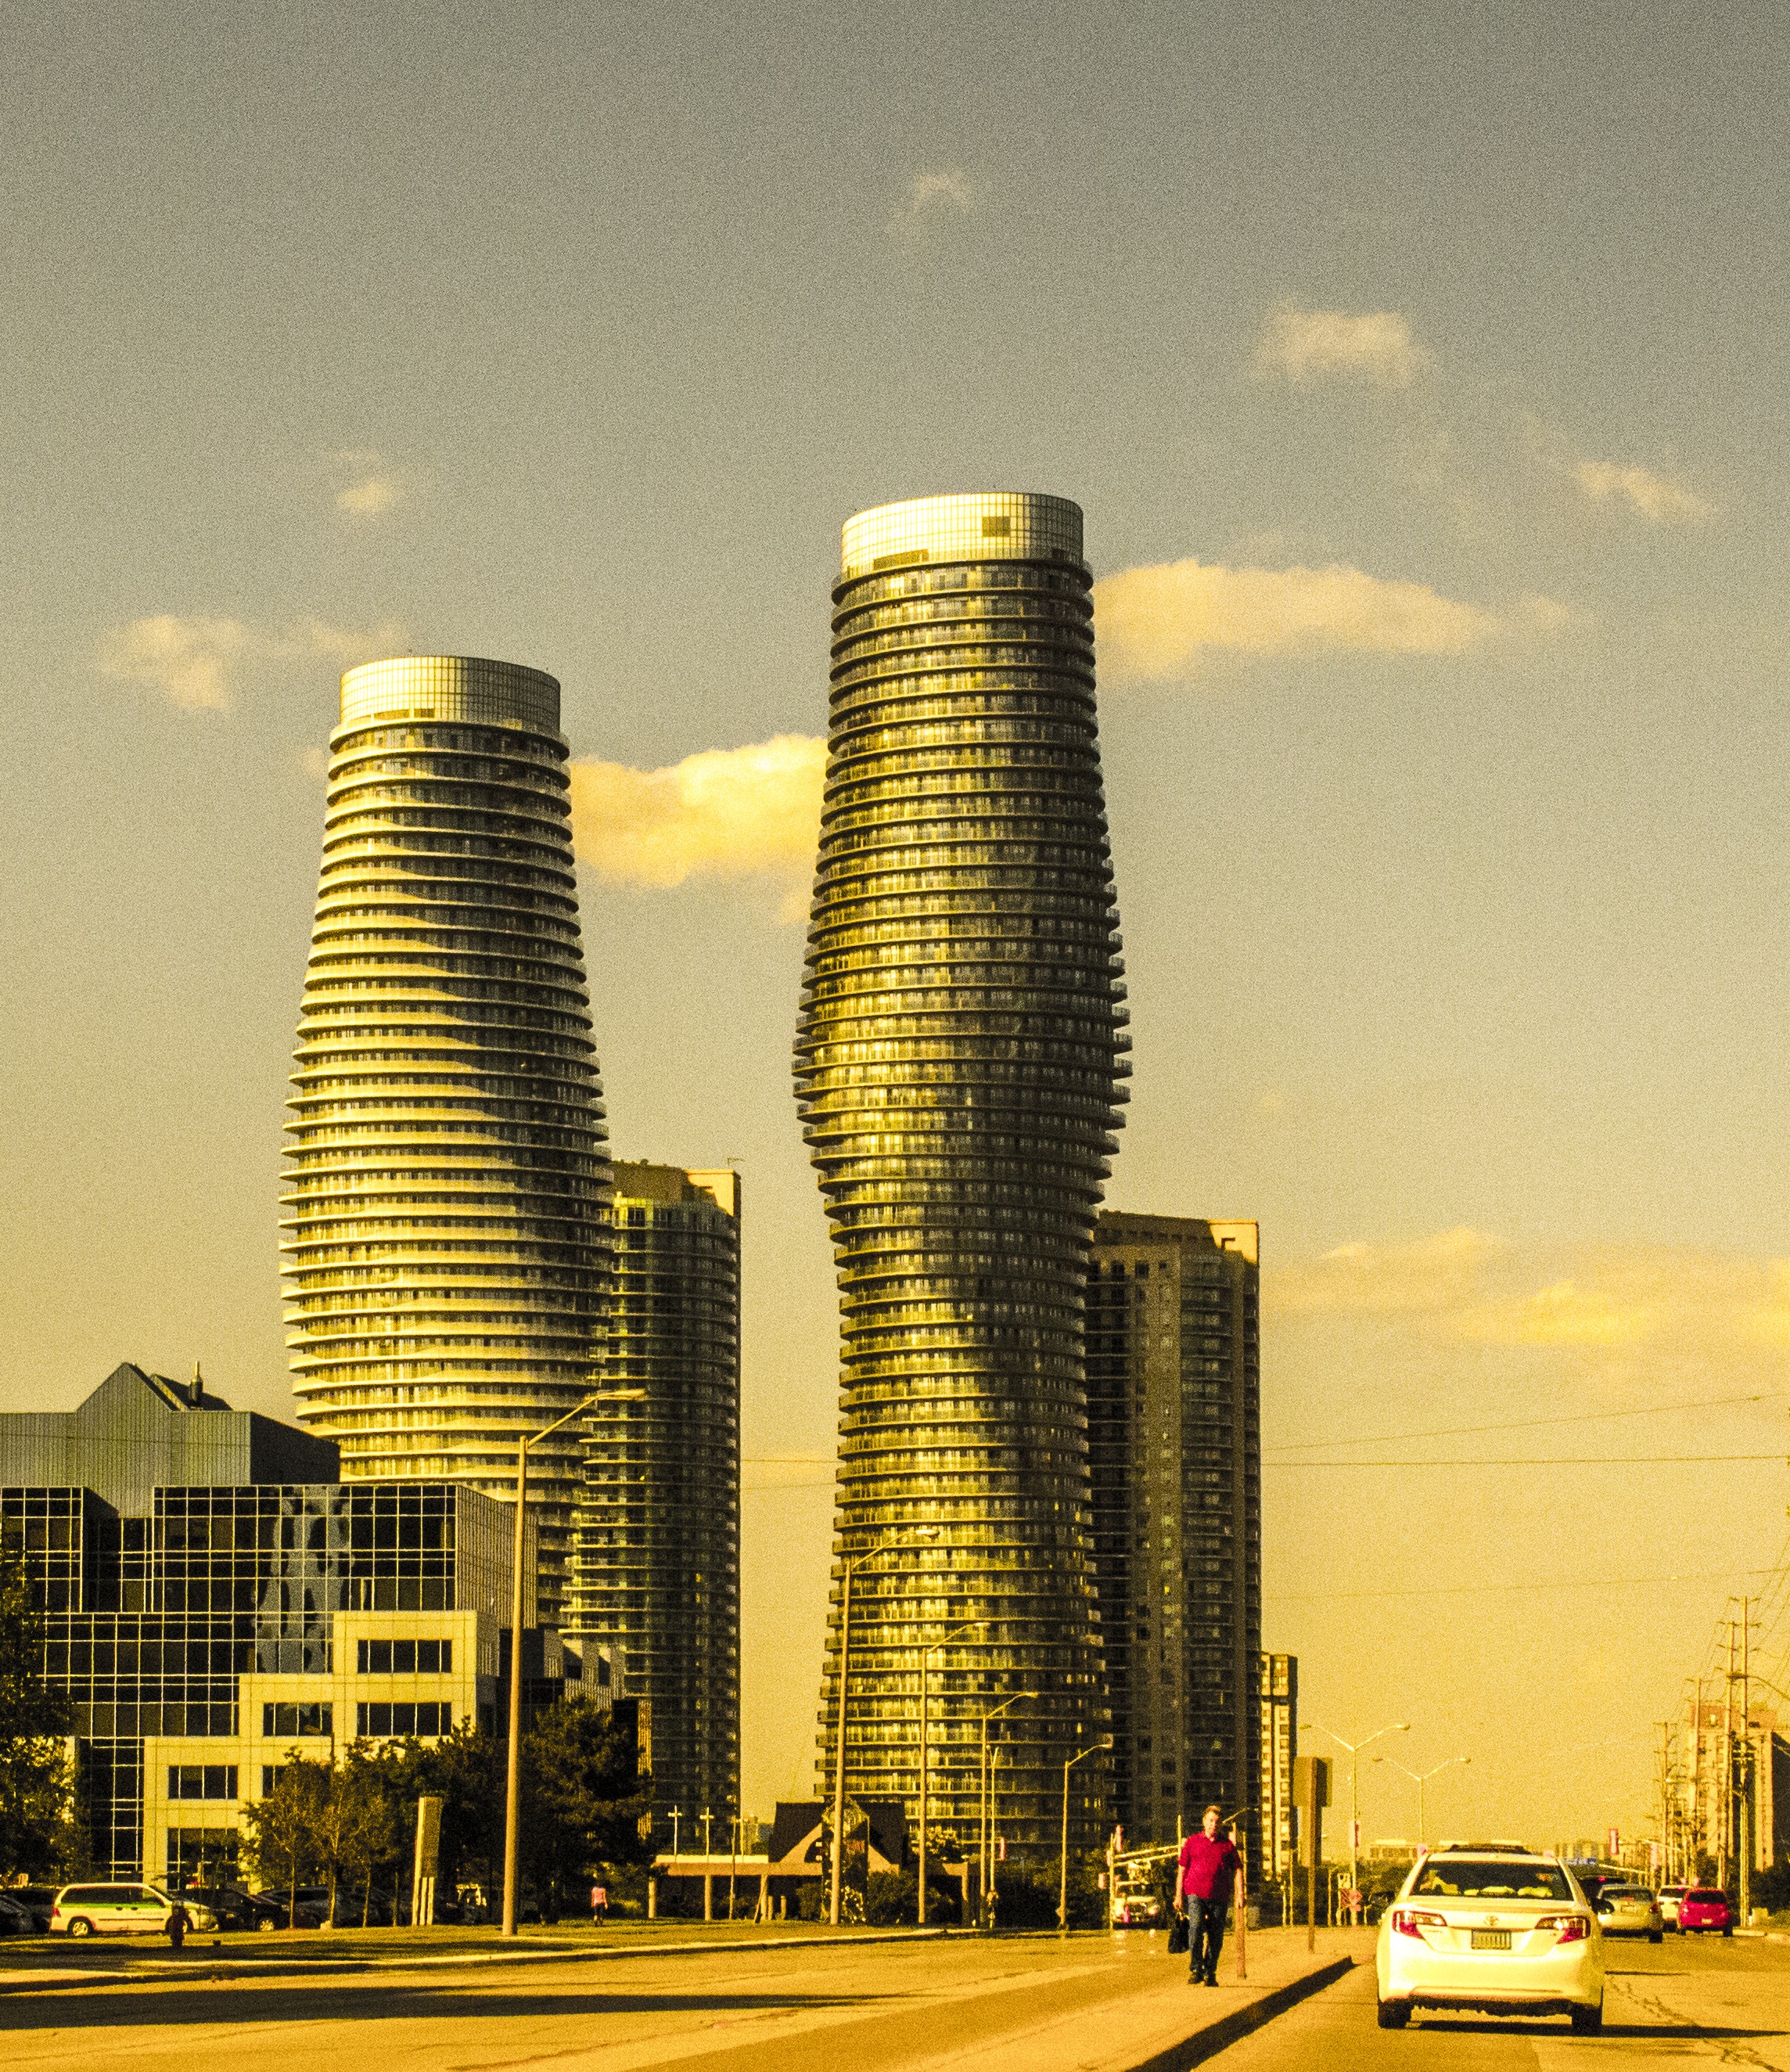
horizon, architecture, skyline, building, city, skyscraper, cityscape, downtown, dusk, evening, tower, landmark, two, tower block, towers, canada, mississauga, ontario, shape, metropolis, marilyn, urban area, human settlement, metropolitan area